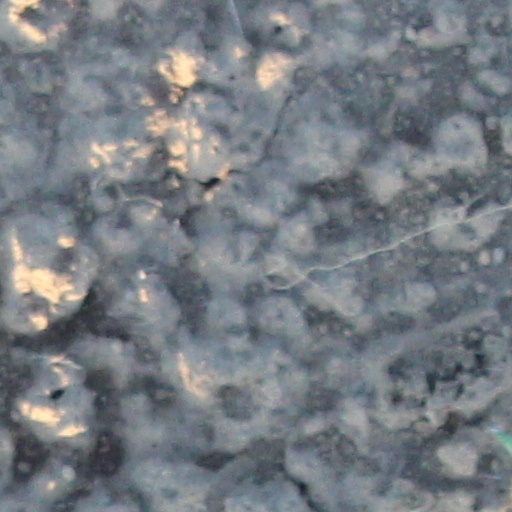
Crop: wheat